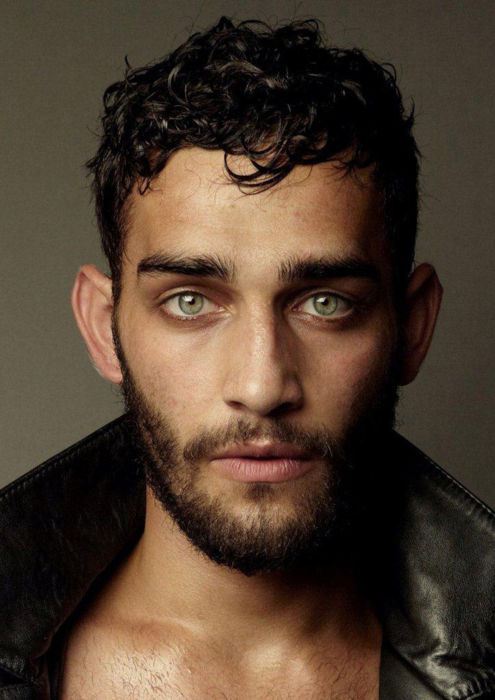
Portrait style: Real Portrait